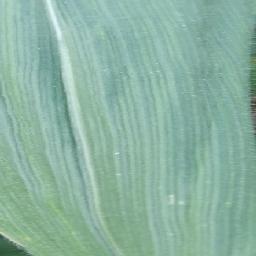
Label: Corn_(Maize)___Healthy